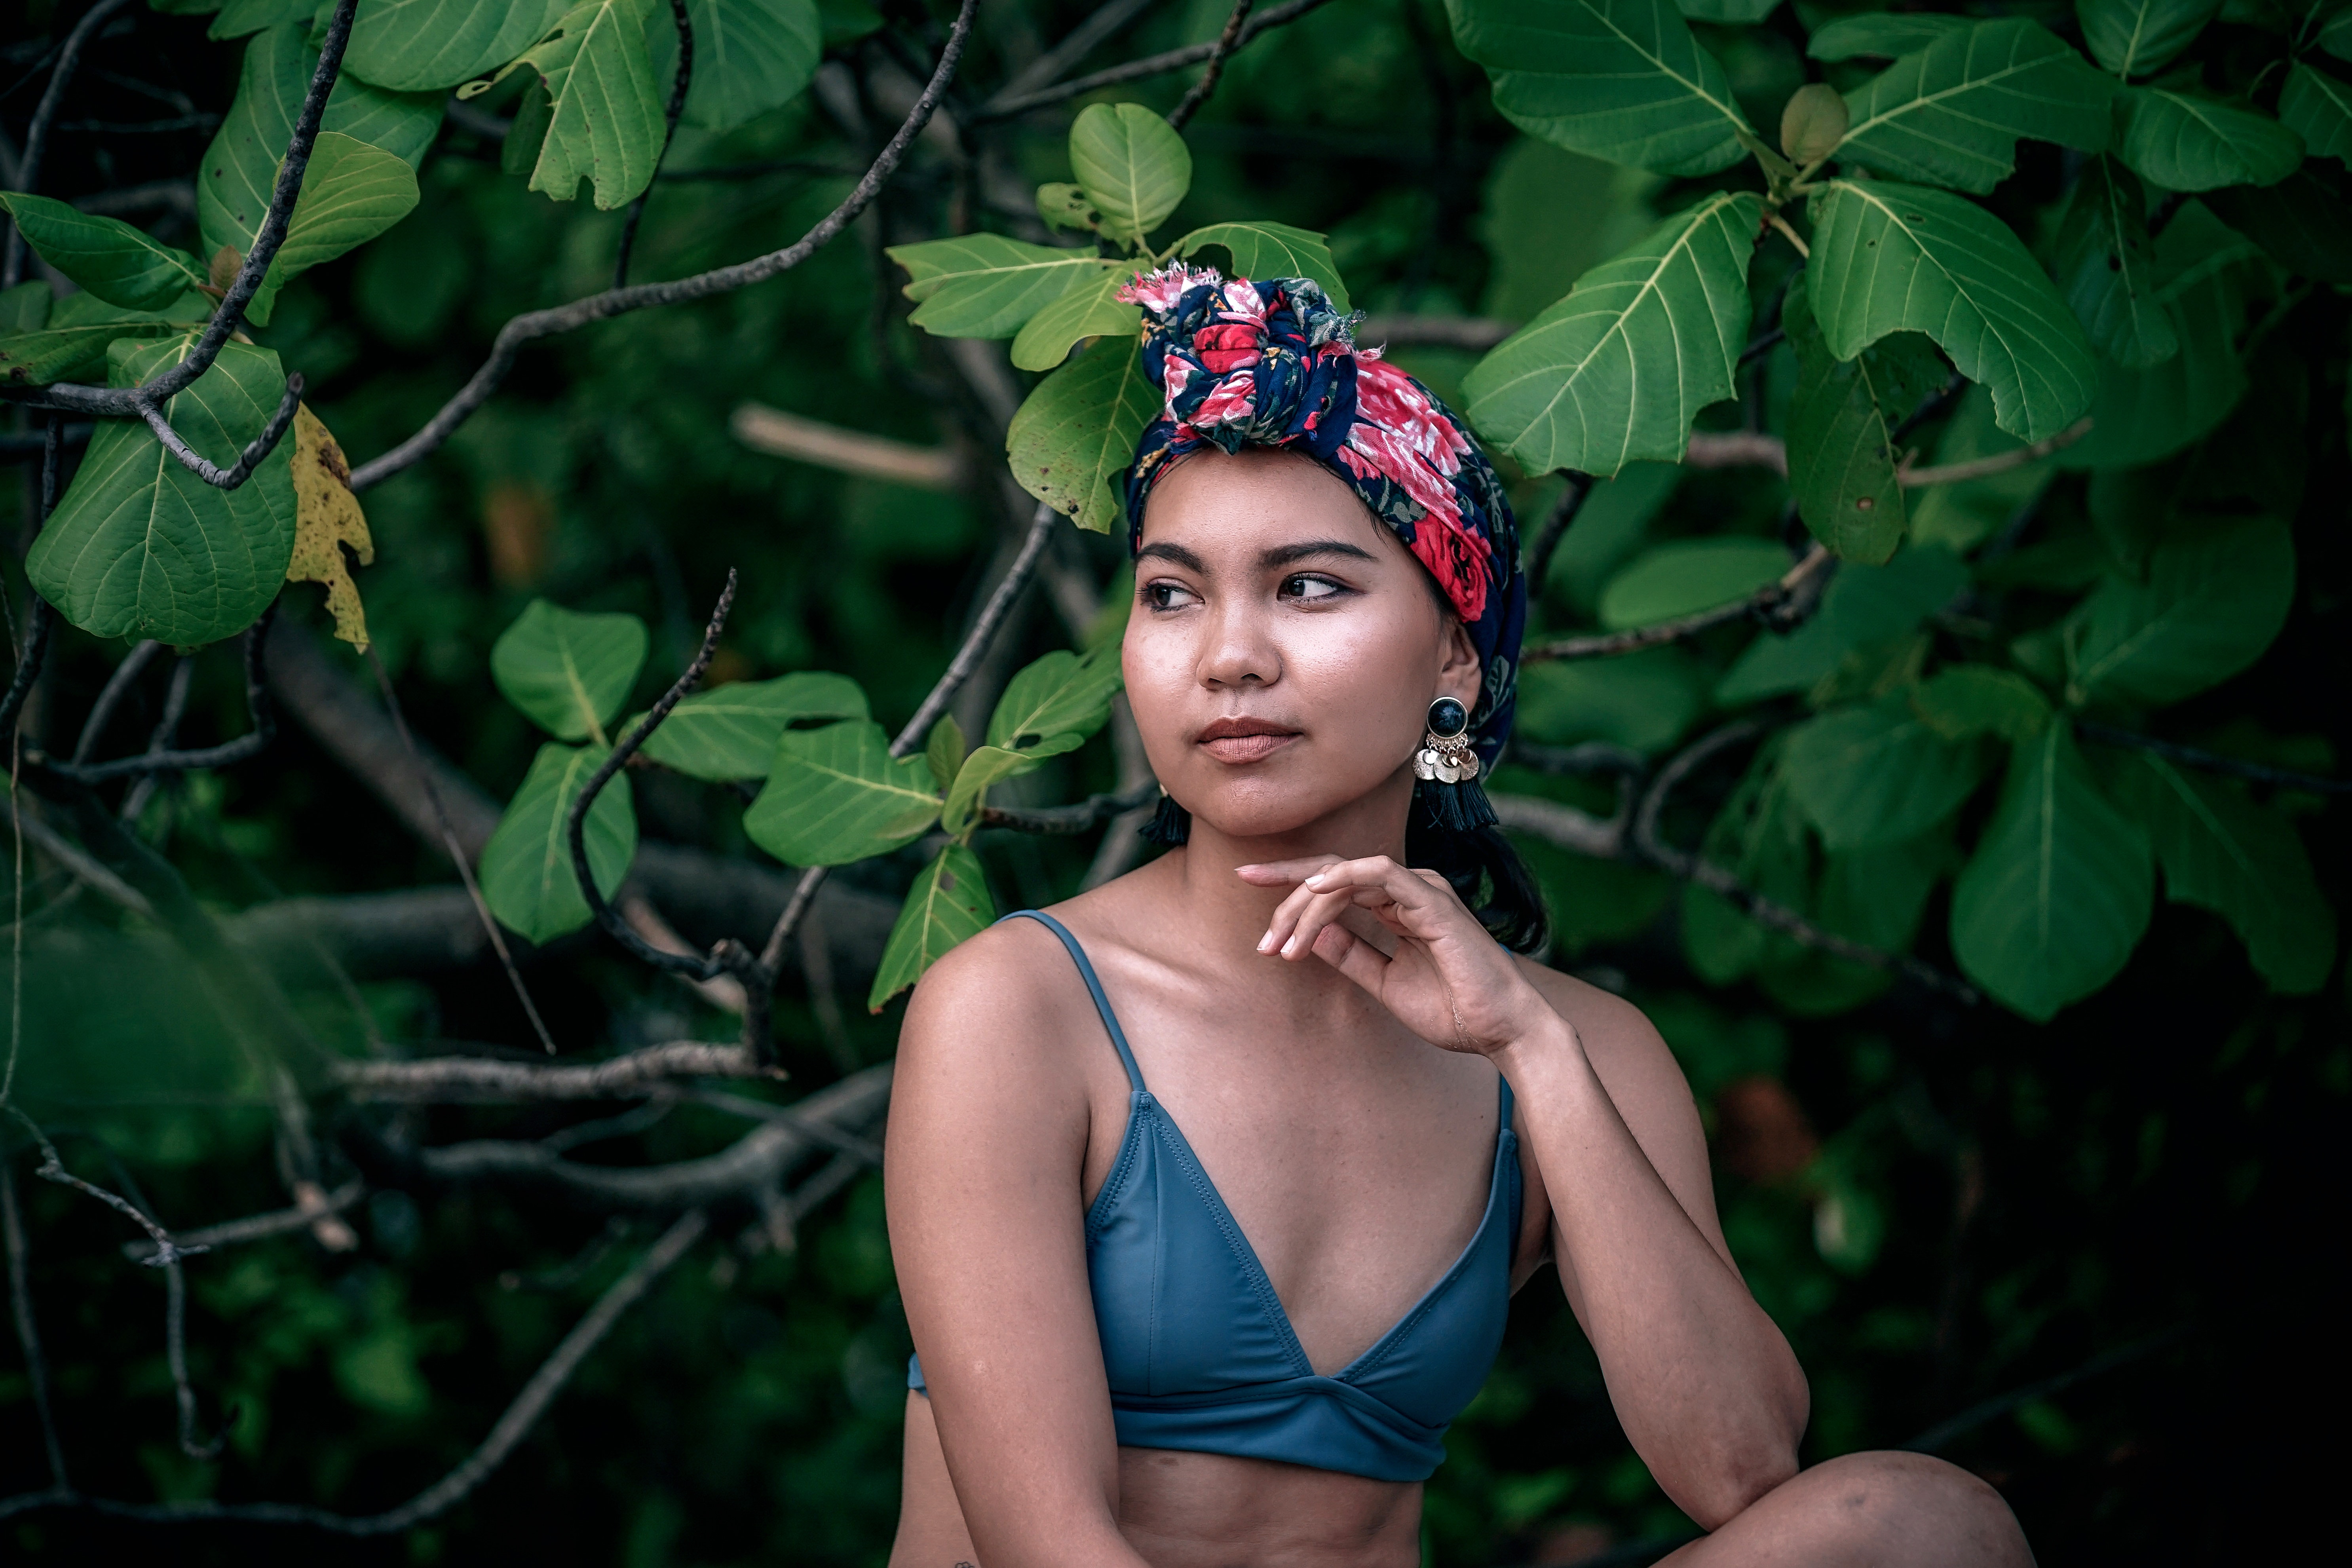
green, beauty, natural environment, headpiece, photo shoot, model, leaf, photography, plant, tree, headgear, hair accessory, dress, fawn, black hair, flower, trunk, jungle, fashion accessory, forest